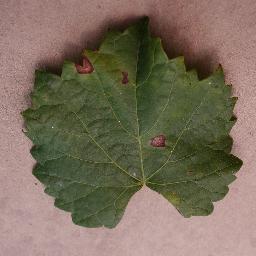
Label: Grape___Black_rot